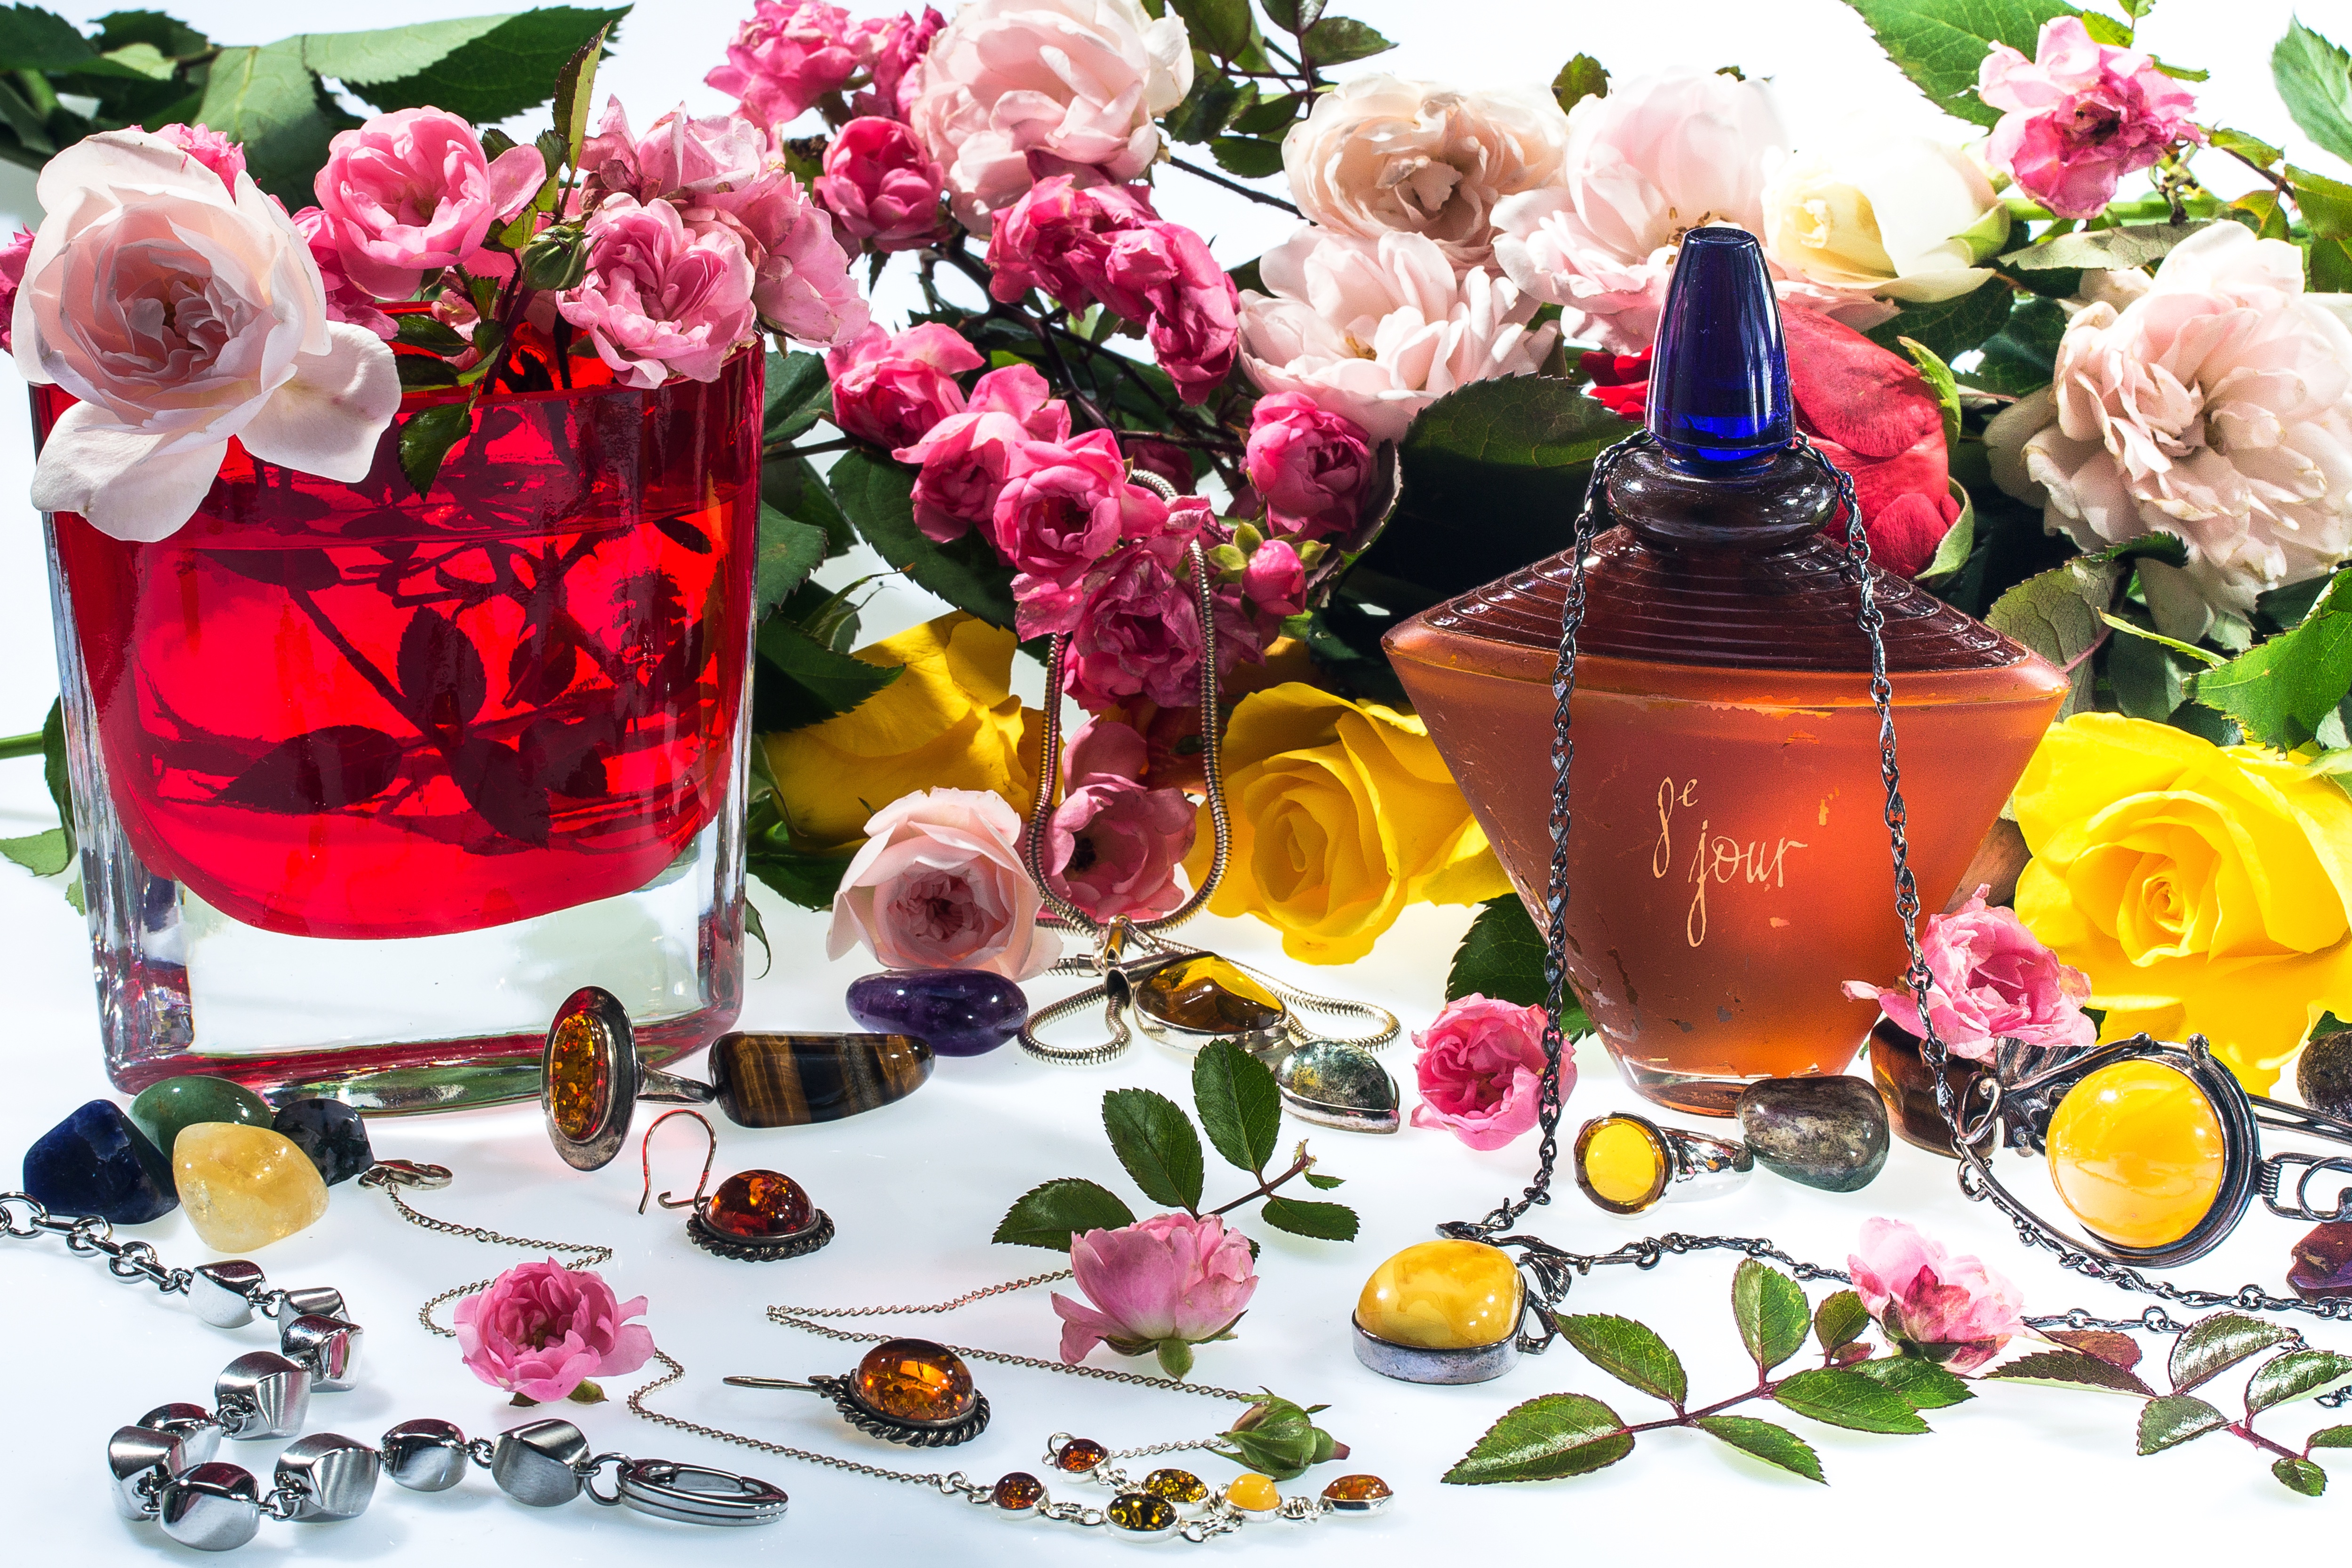
plant, flower, petal, meal, still life, deco, flowers, jewellery, floristry, floral design, centrepiece, roses perfume, flower arranging